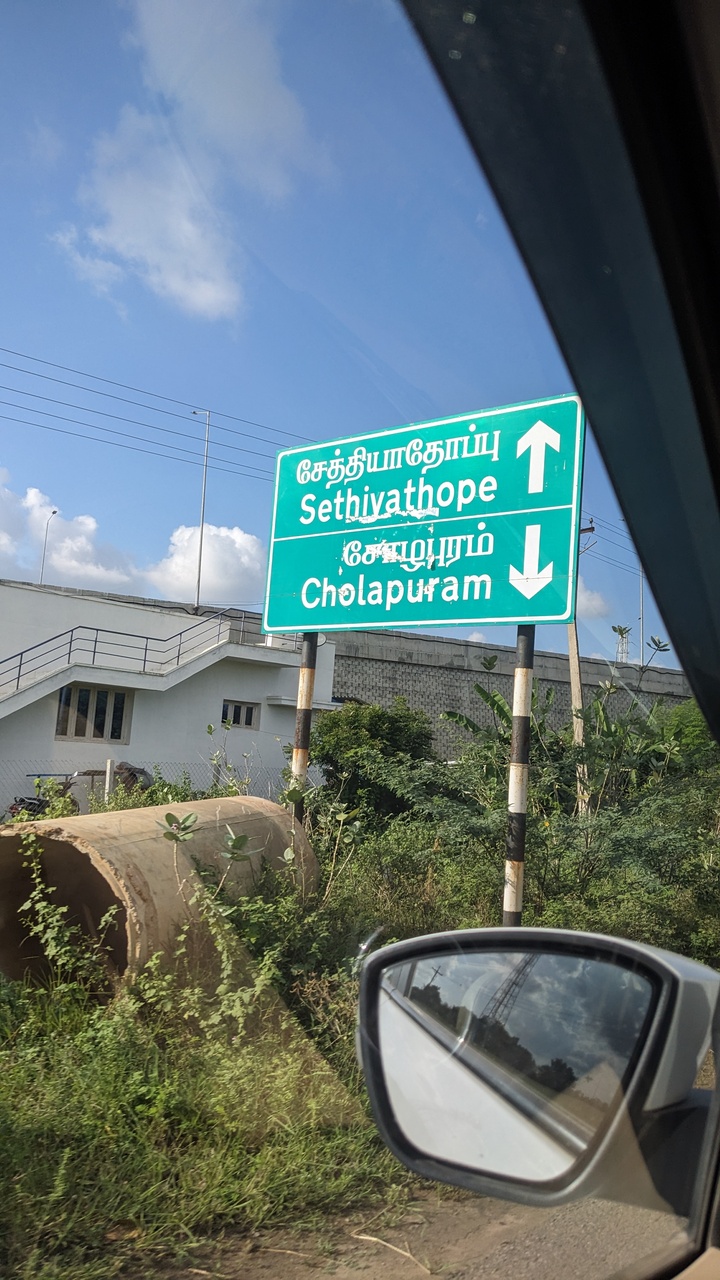
Photos taken from a trip to South eastern Tamilnadu